José Pedro Braga

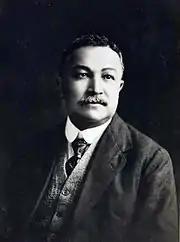
José Pedro Braga

José Pedro "Jack" Braga, OBE (Chinese: 布力架; 1871—1944 Macau) was a member of a Macaense family whose forebears came from Portugal to the colony of Macau in 1714. His maternal grandfather Delfino Noronha moved to Hong Kong from Macau about 1844 and established a successful printing business, Noronha and Co., which from 1859 until 1941 were printers to the Hong Kong Government.